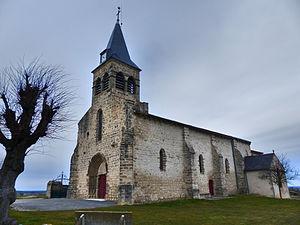
Église Saint-Pourçain de Naves (Allier), France
Naves est une commune française, située dans le département de l'Allier en région Auvergne-Rhône-Alpes.
L'église Saint-Pourçain est une église catholique située à Naves, en France.